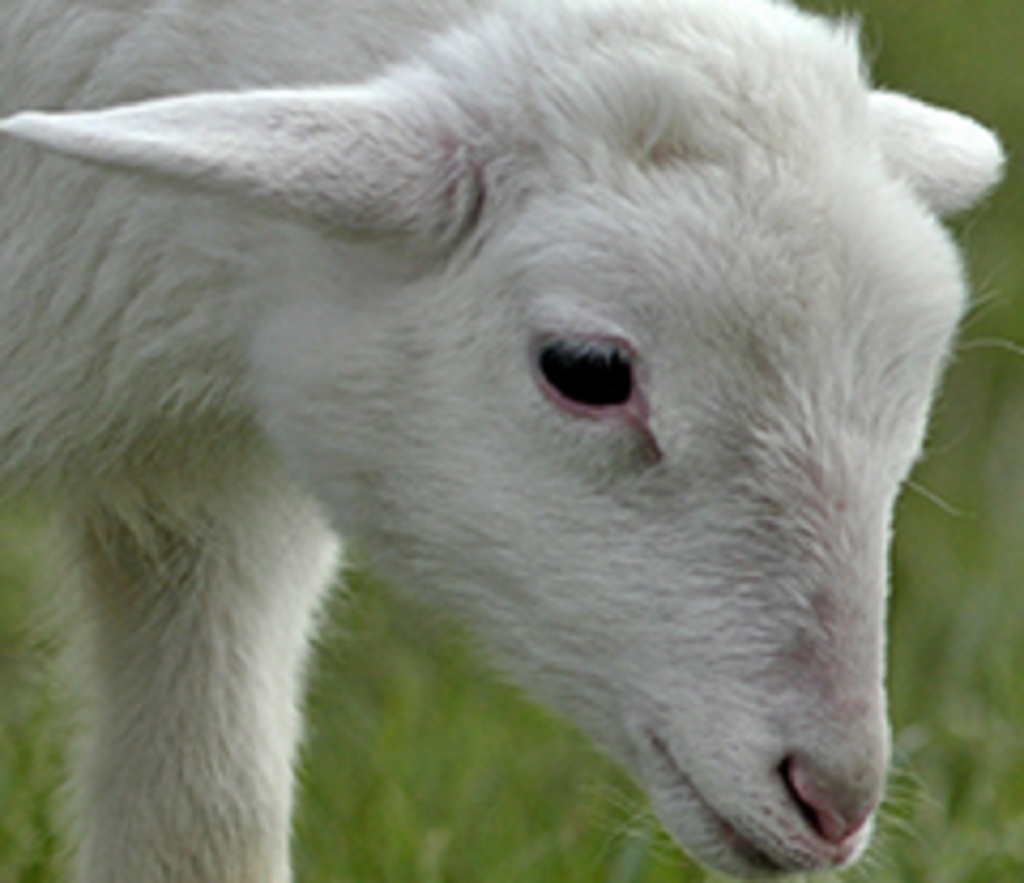
Label: pain